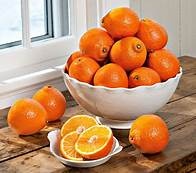
Label: mandarine